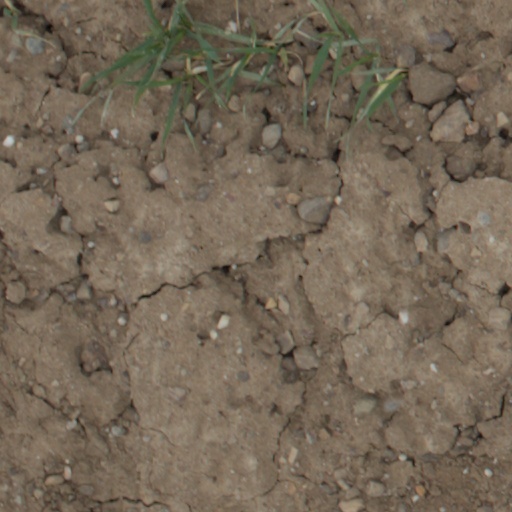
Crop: wheat